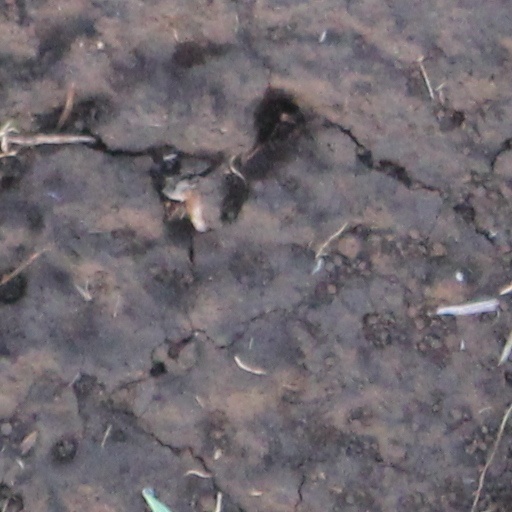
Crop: wheat